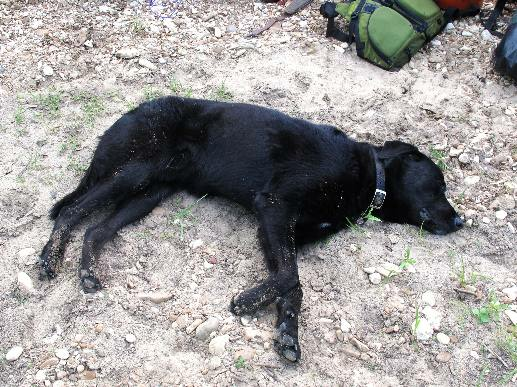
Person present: No